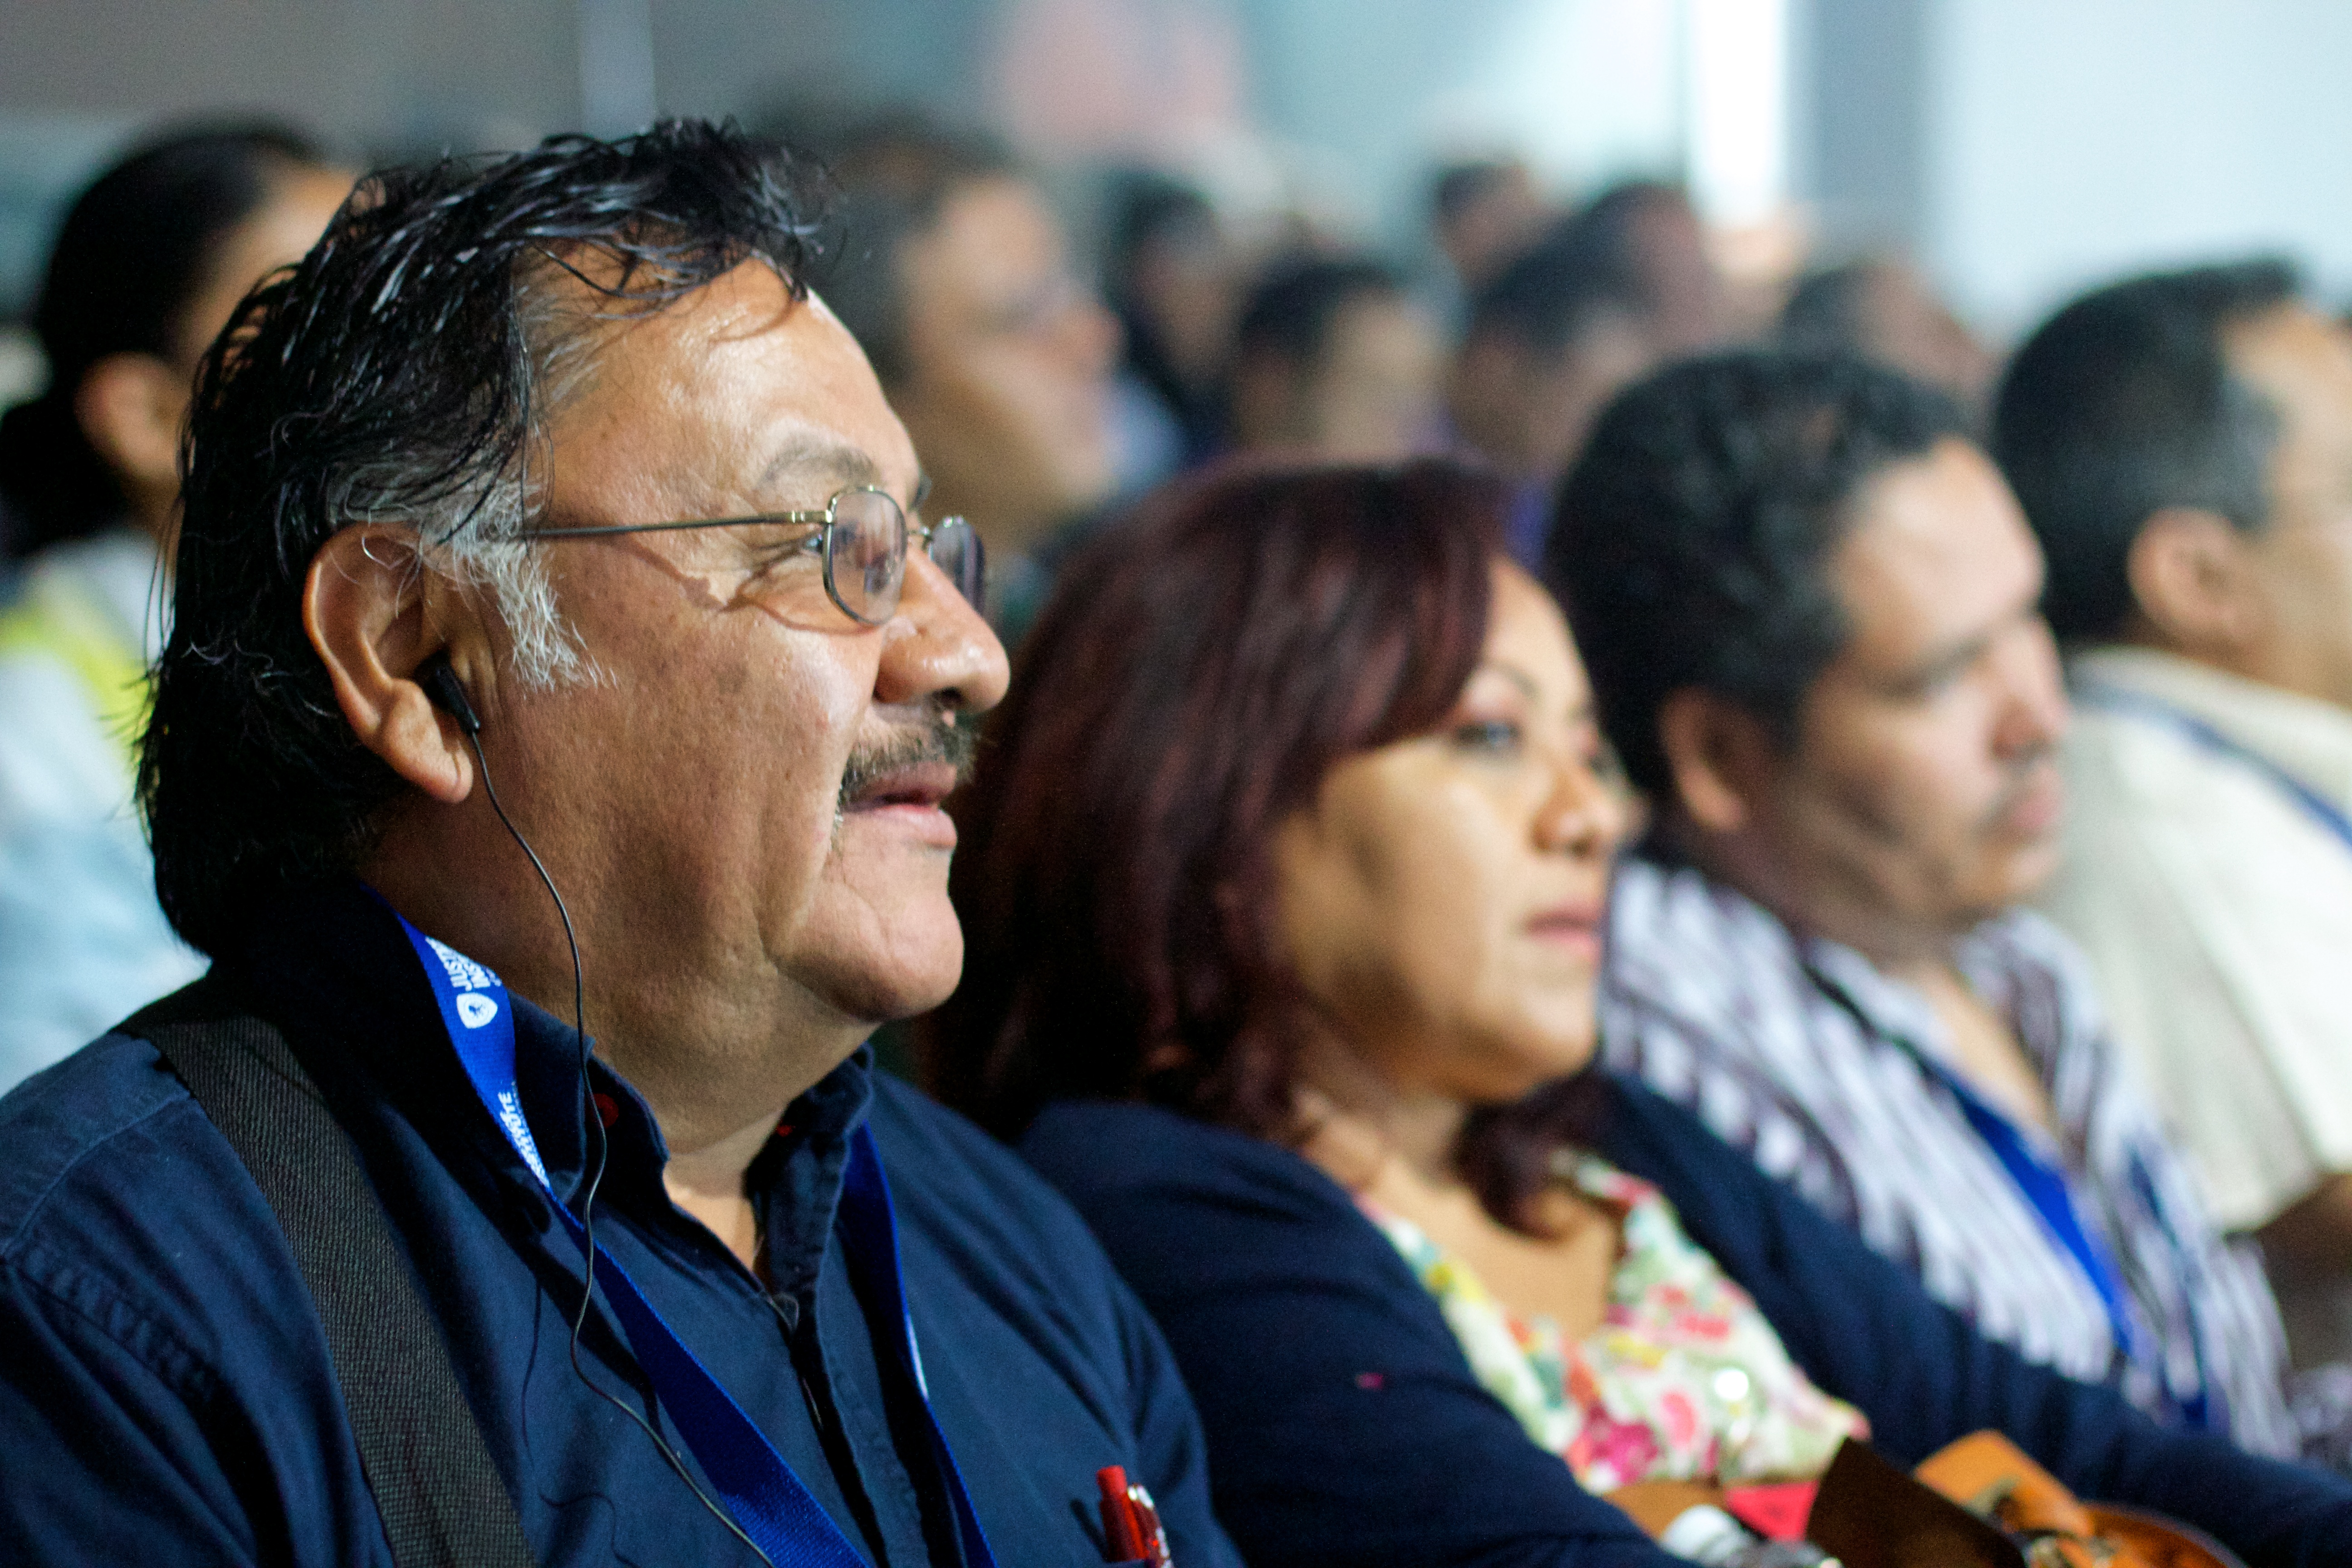
person, people, audience, youth, community, education, udgagora, academic conference